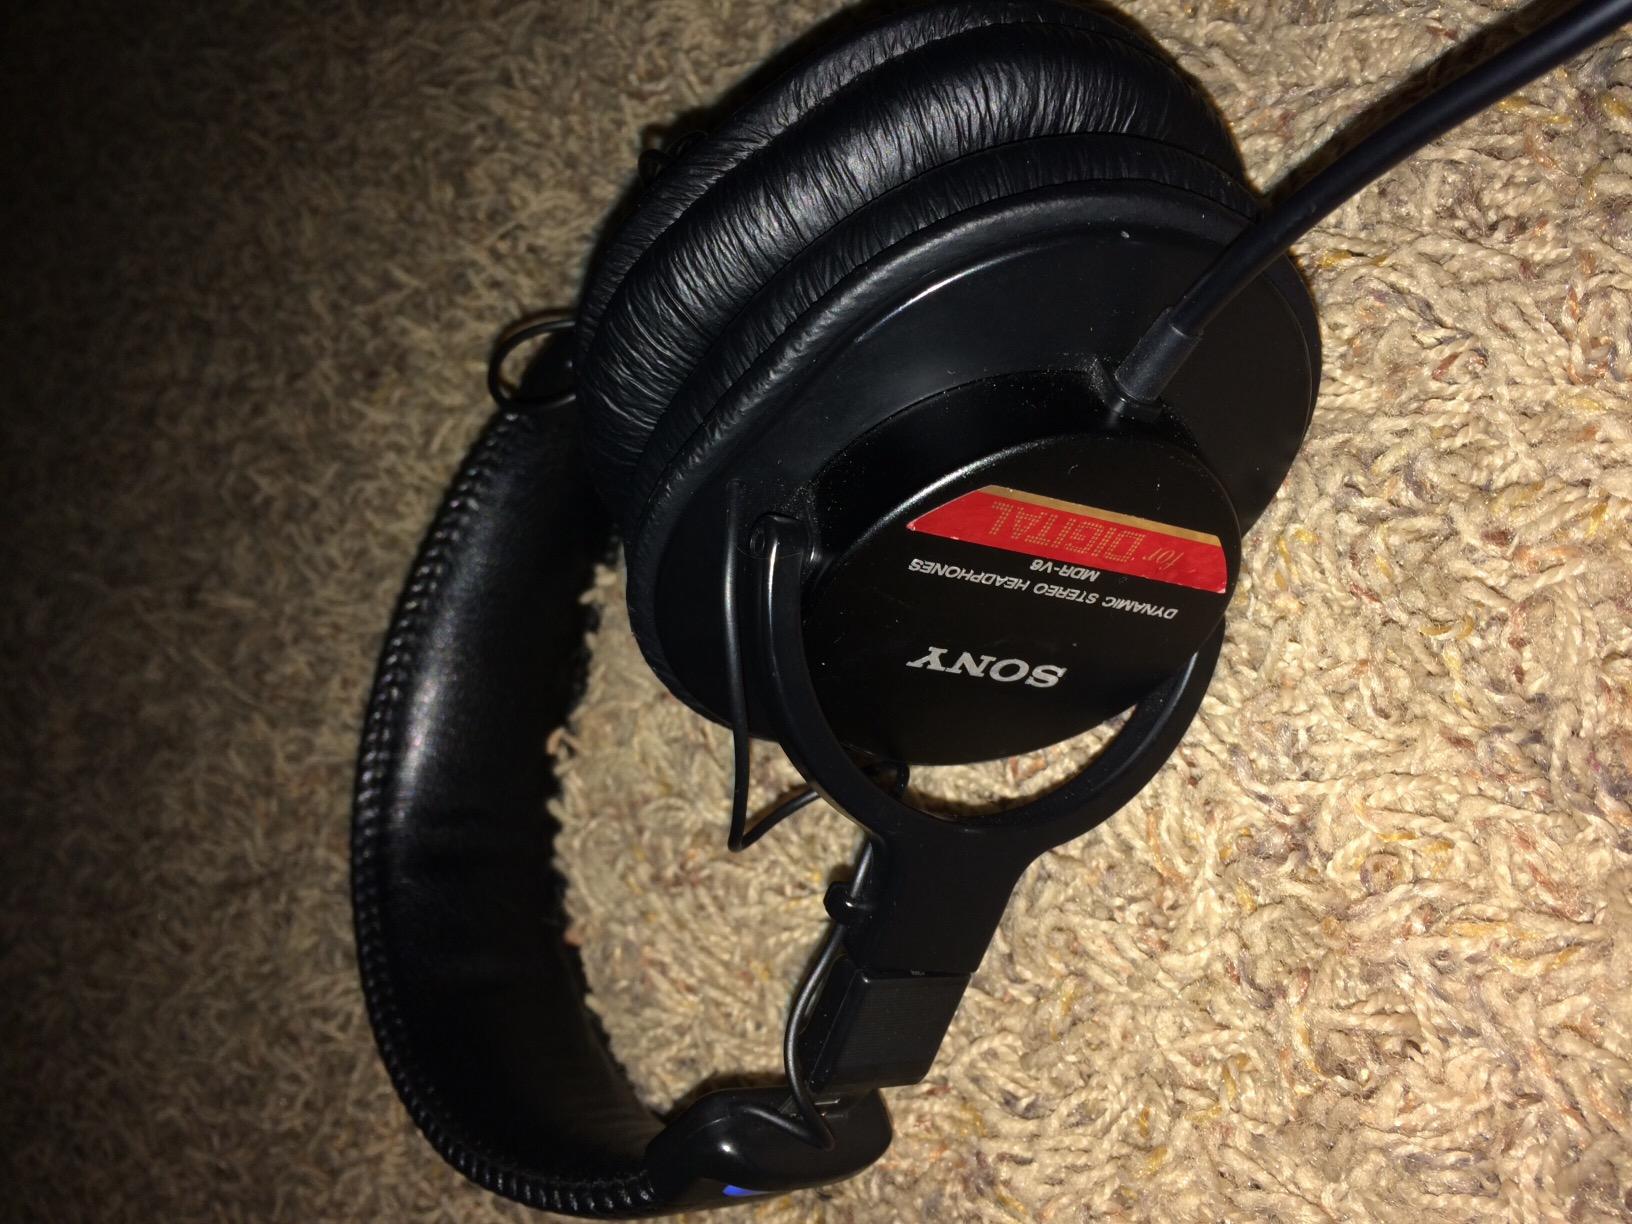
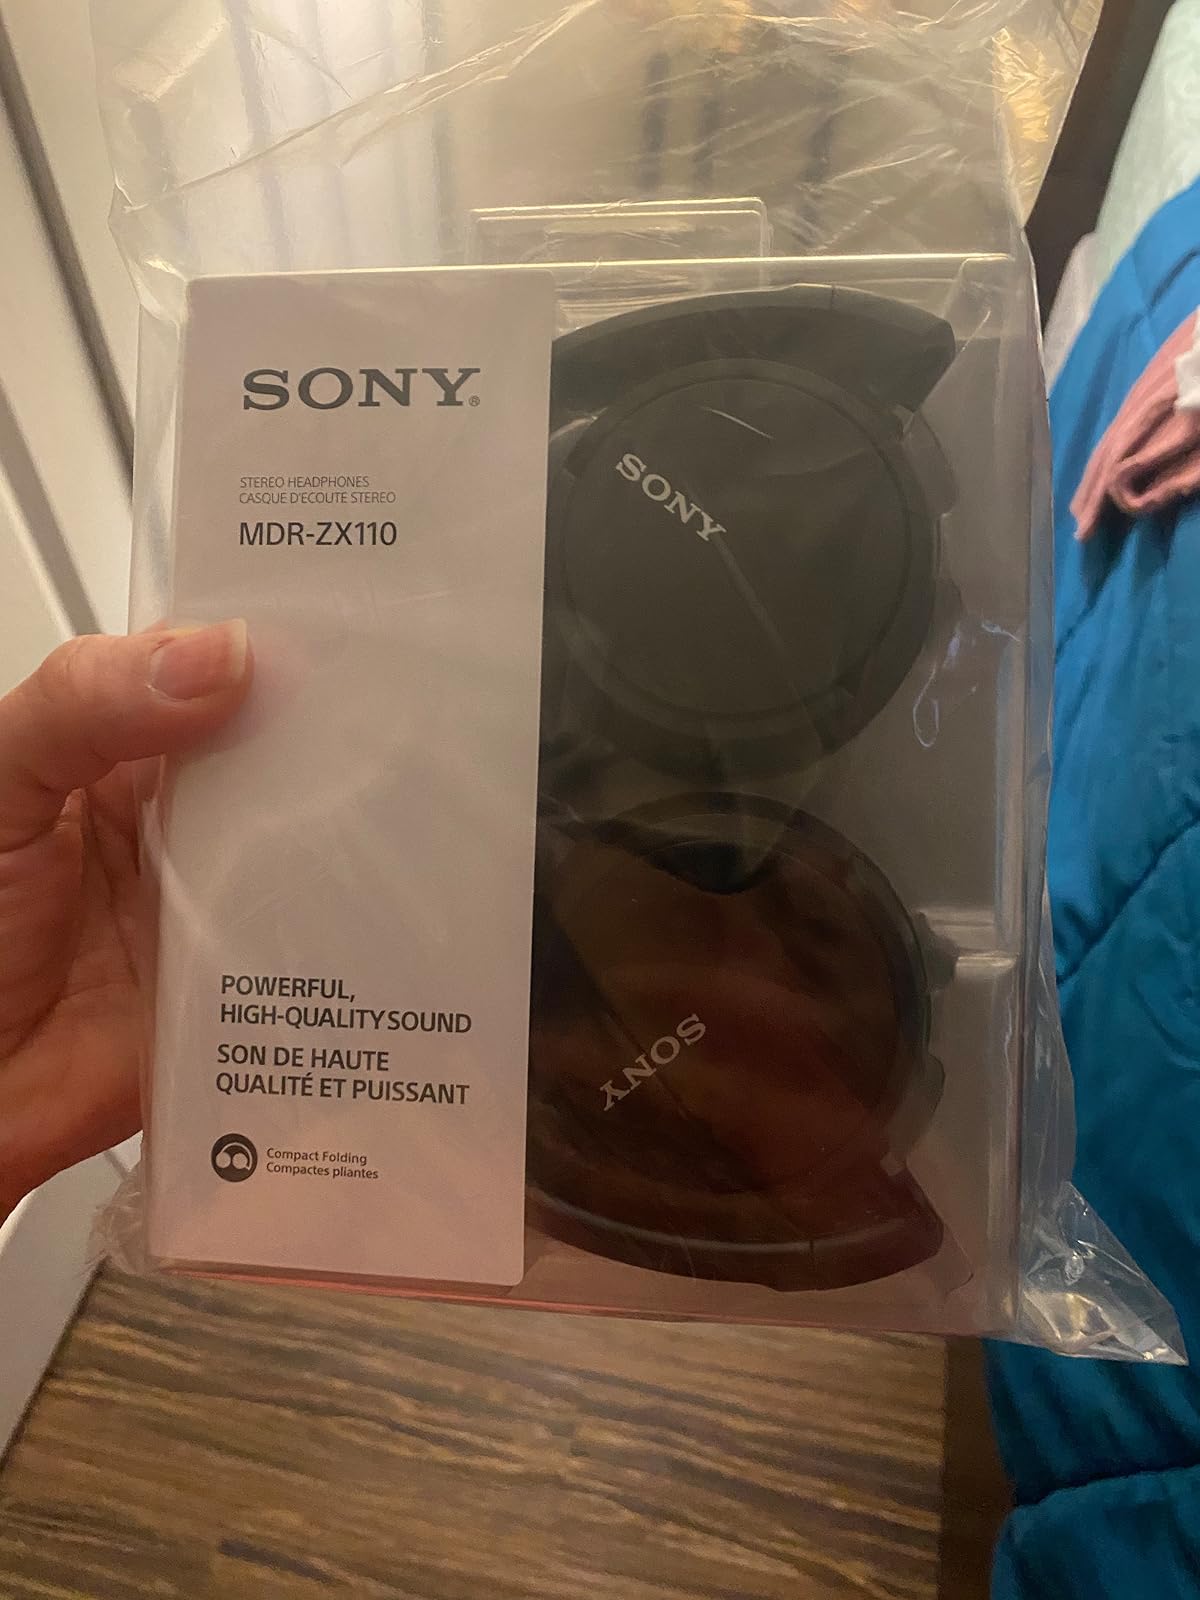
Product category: headphones
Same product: no